Sugar Bowl

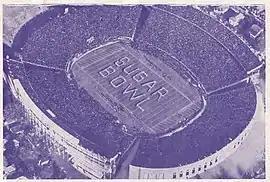
Sugar Bowl in Tulane Stadium in the 1940s

In 1890, Pasadena, California, held its first Tournament of Roses Parade to showcase the city's mild weather compared to the harsh winters in northern cities. As one of the organizers said: "In New York, people are buried in snow. Here, our flowers are blooming and our oranges are about to bear [fruit]. Let's hold a festival to tell the world about our paradise." In 1902, the annual festival was enhanced by adding a football game.